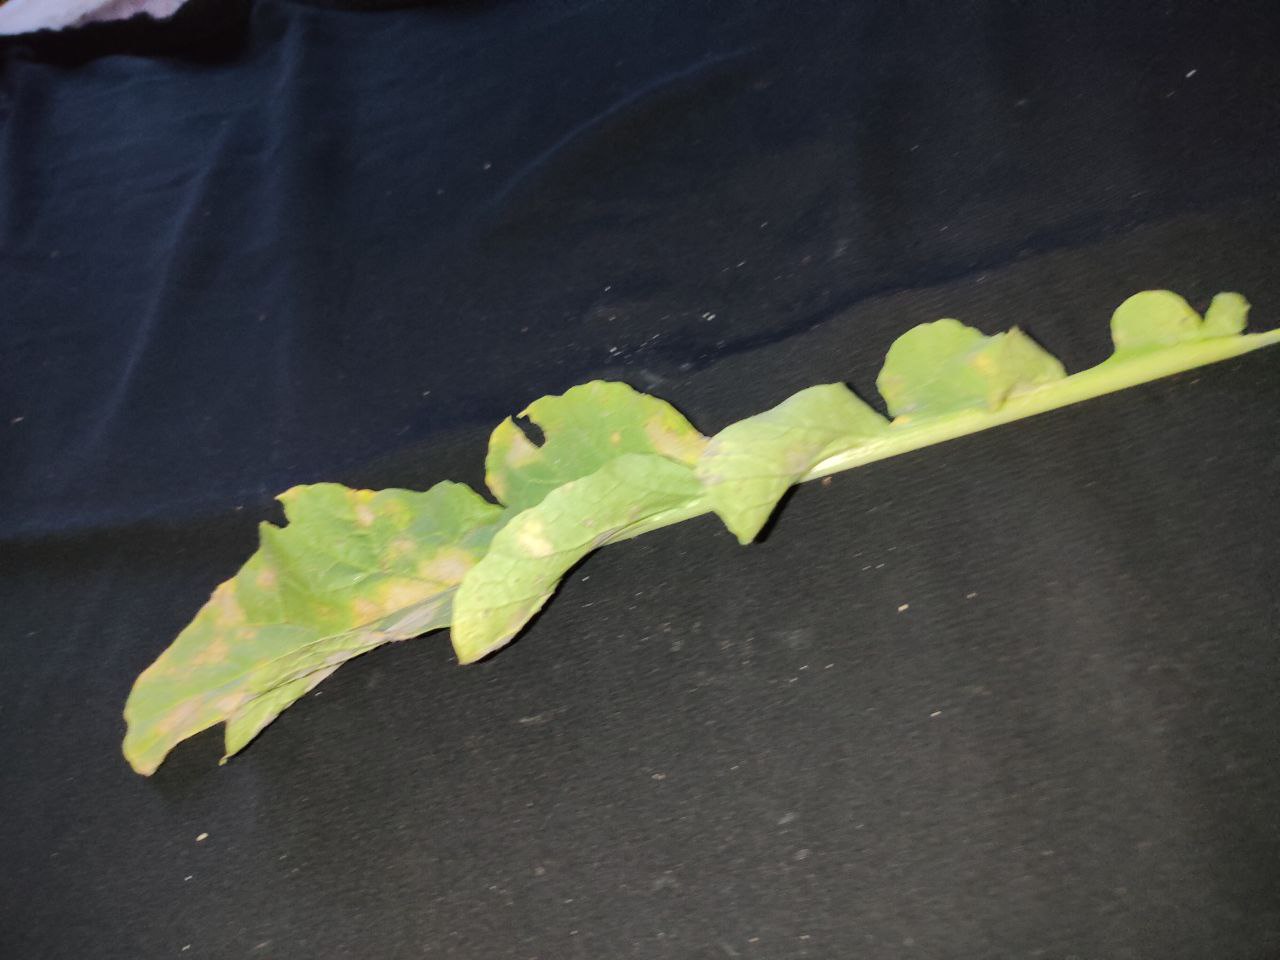
Label: Mosaic virus